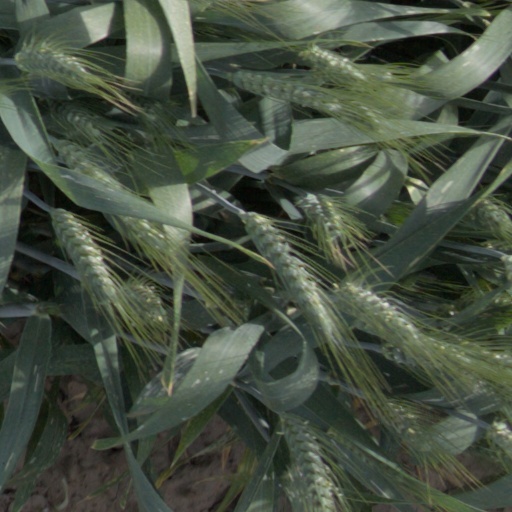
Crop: wheat